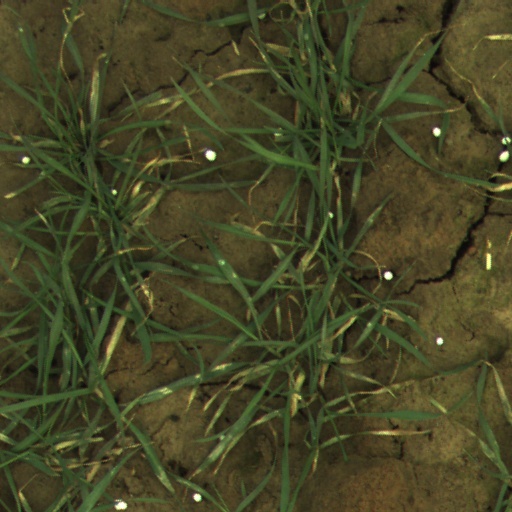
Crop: wheat